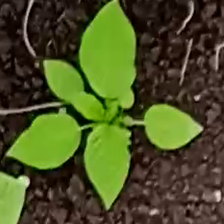
Weed species: Lamber_Quarter_plant(Chenopodium )